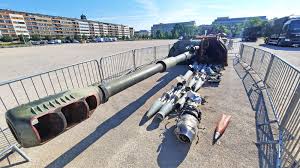
Label: 2S19_MSTA